Giles Barnes

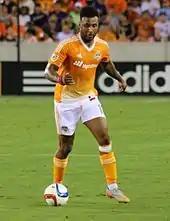
Barnes playing for Houston Dynamo in 2015

Barnes signed with Major League Soccer club Houston Dynamo on 29 August 2012. He scored his first goal with the club in the CONCACAF Champions League against CD FAS of El Salvador on 20 September 2012. Barnes scored his first MLS league goal on 23 March 2013 in Houston's 2–1 victory over Vancouver Whitecaps FC. On 21 September 2013, Barnes scored his first MLS brace against Chivas USA in a 5–1 victory for the Houston Dynamo.